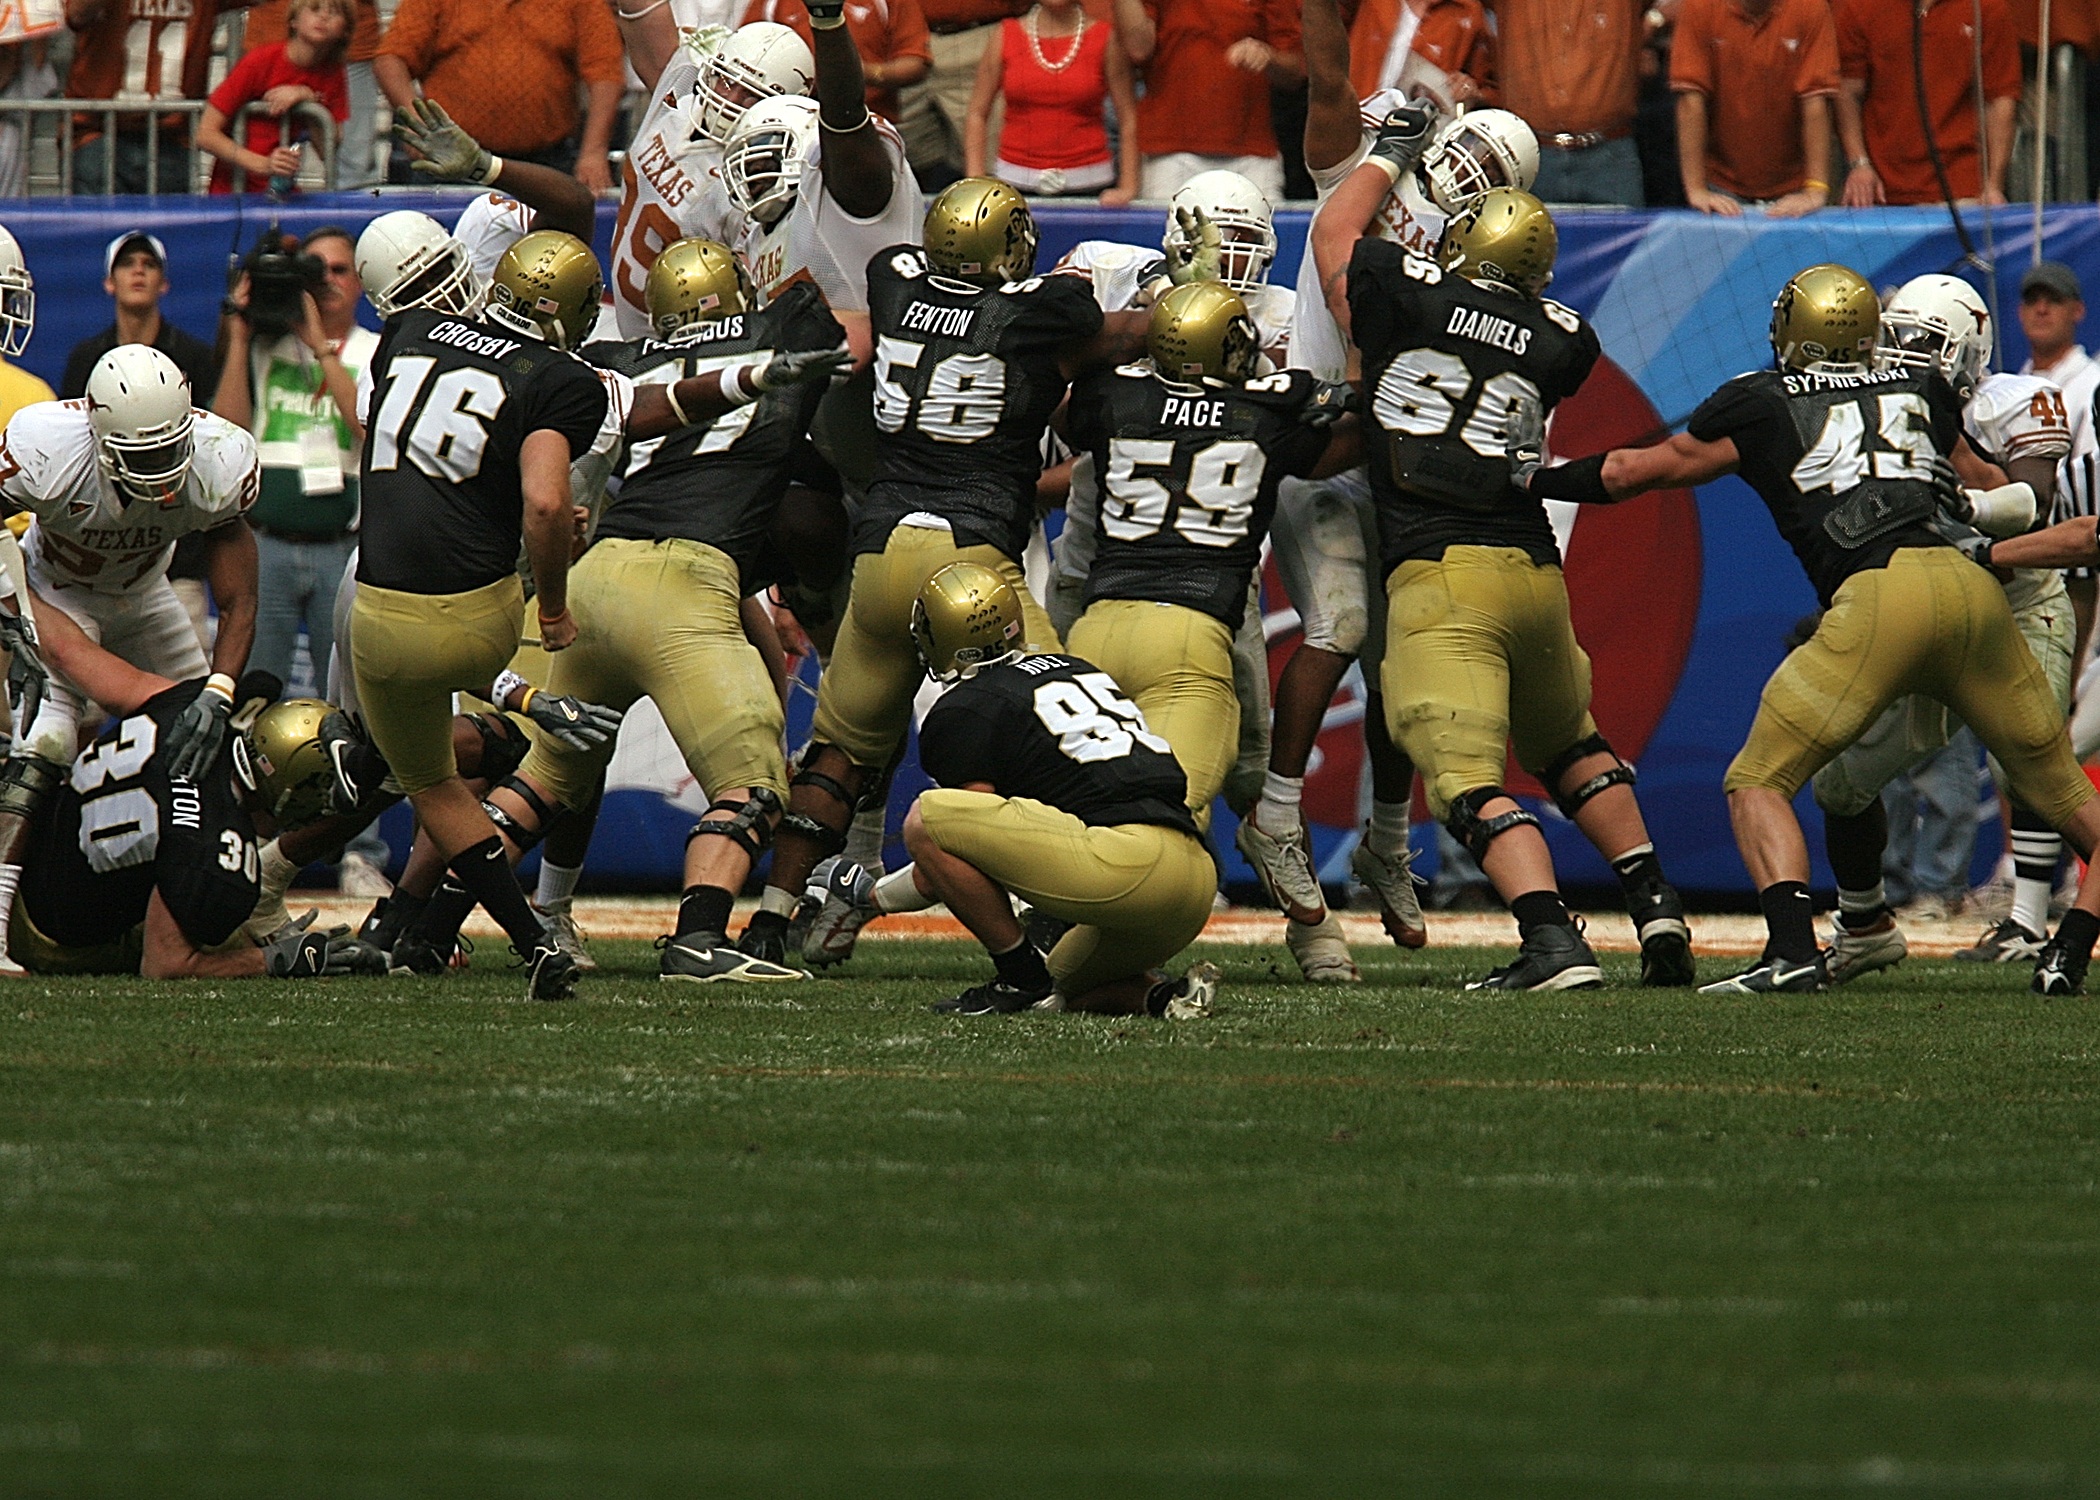
grass, sport, field, game, play, green, action, soccer, stadium, player, competition, team, american football, sports, helmet, championship, texas, college, athlete, athletics, kick, tackle, american football player, ball game, pigskin, team sport, football field, blocking, field goal, canadian football, sport venue, gridiron football, rugby football, rugby league